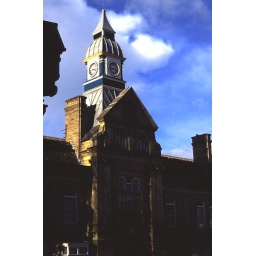
Closer view of the Darwen town hall clock tower with the stone face of the watcher in the foreground.